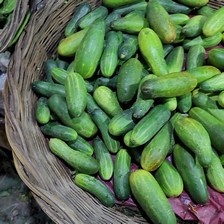
Label: cucumber